ConDiT

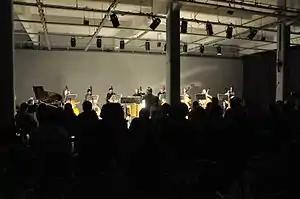
taPeTe at conDiT's first concert

taPeTe was created to fulfill the contemporary music’s need for a theater that can be configured to meet diverse purposes. The graduation of the acoustic ranks of absorption and diffusion in three defined spectral bands, helps the space to meet the requirement of traditional concert pieces. They require a high level of definition and sound customization.